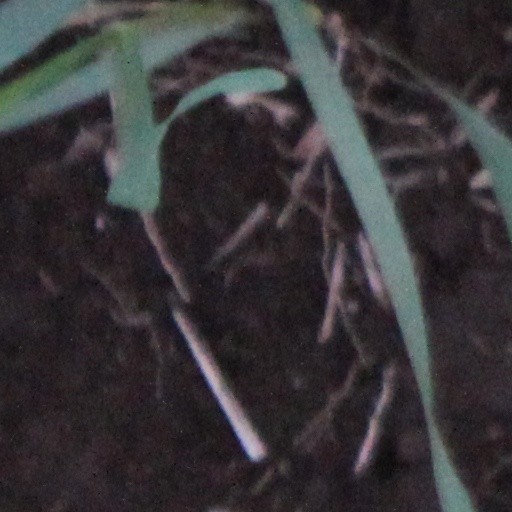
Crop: wheat